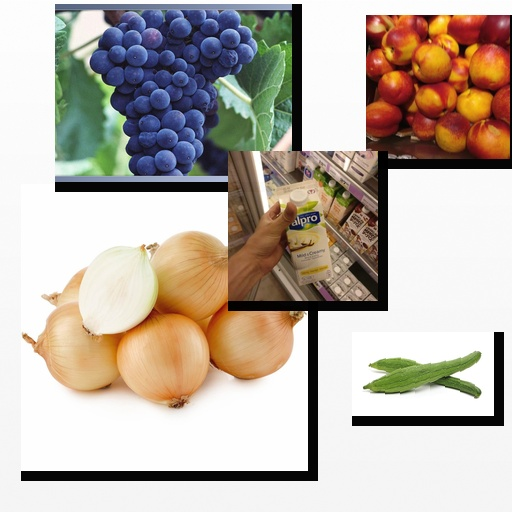
Food items: grapes, ridge_gourd, onion, vanilla_soyghurt, nectarine